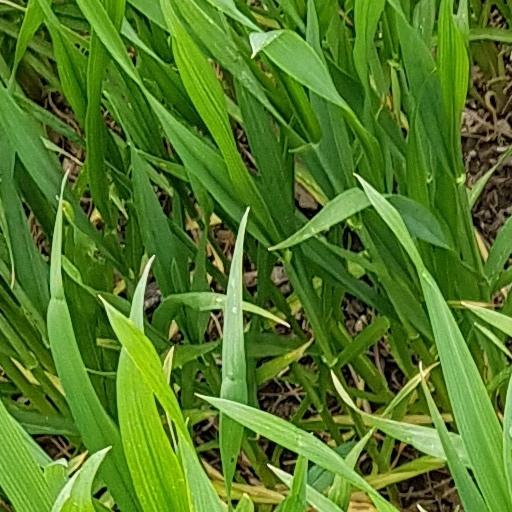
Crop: wheat